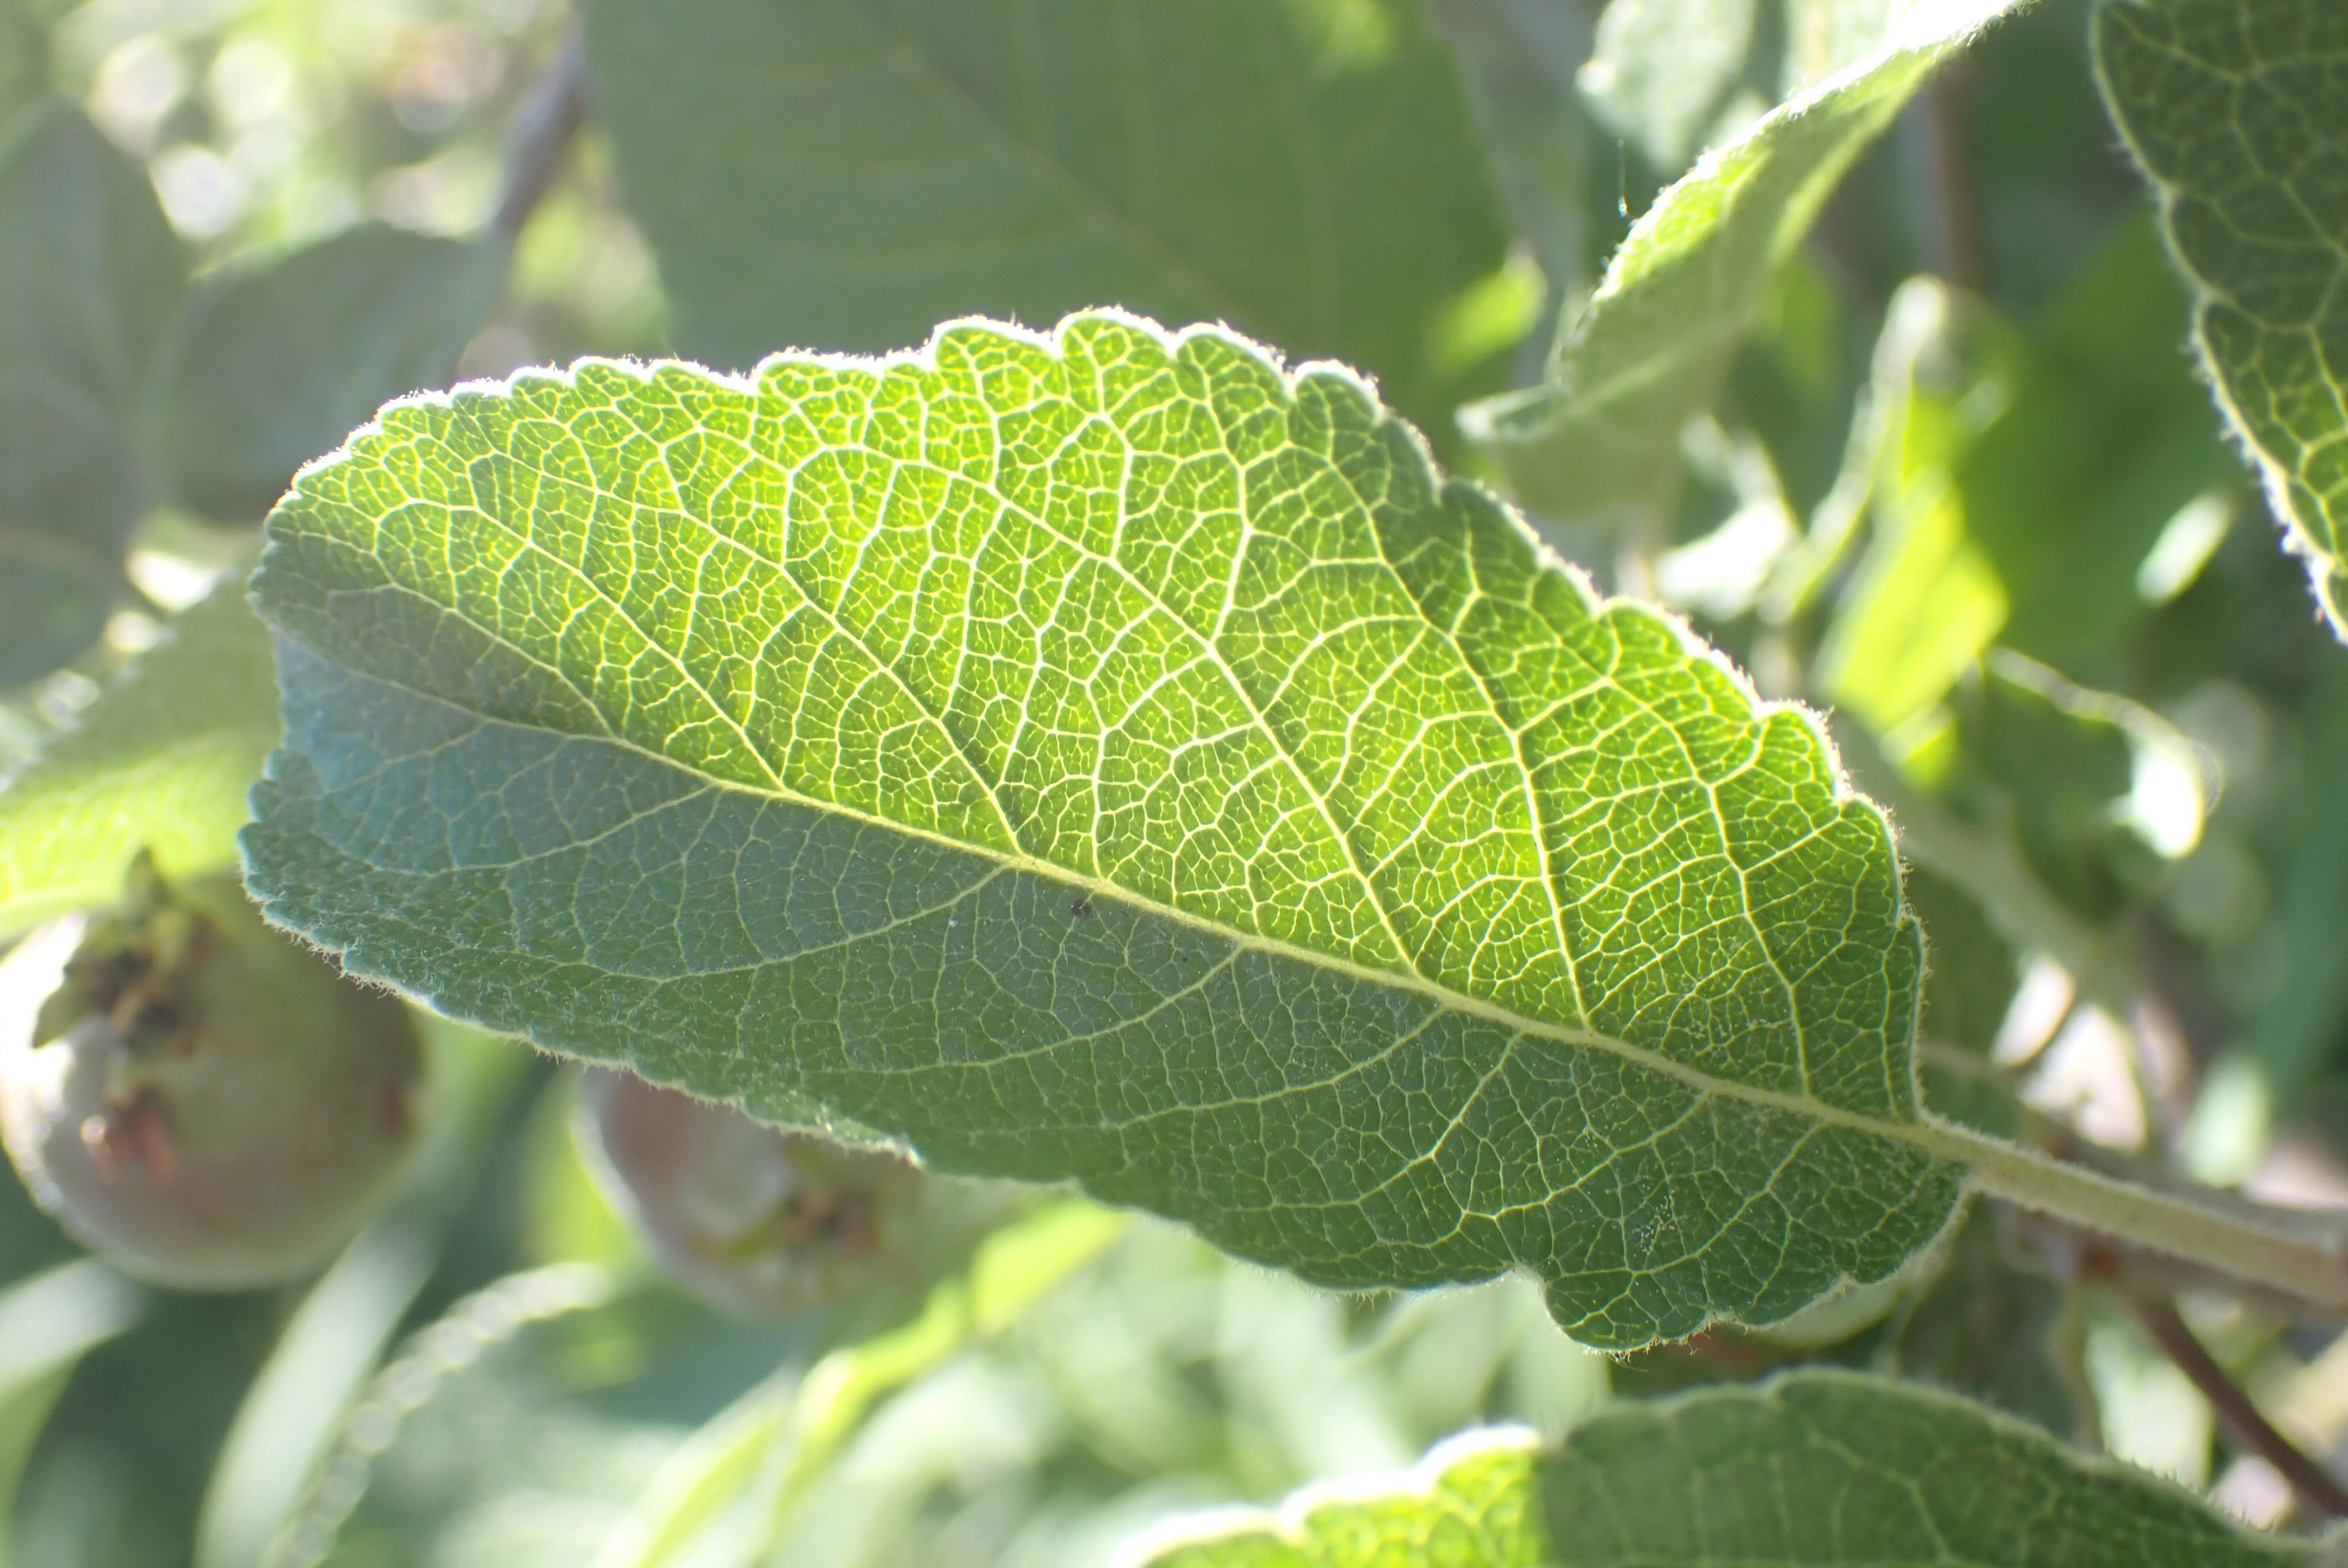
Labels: healthy